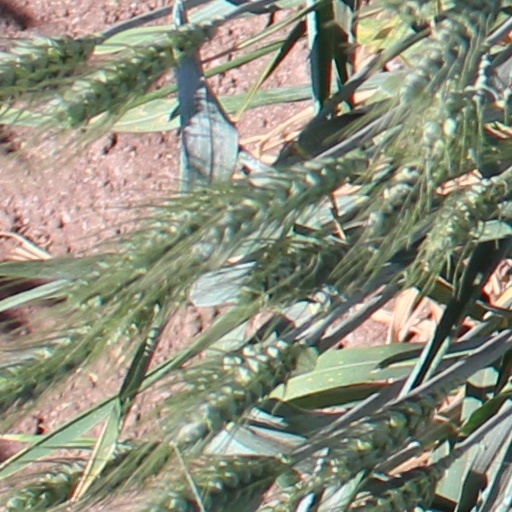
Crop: wheat